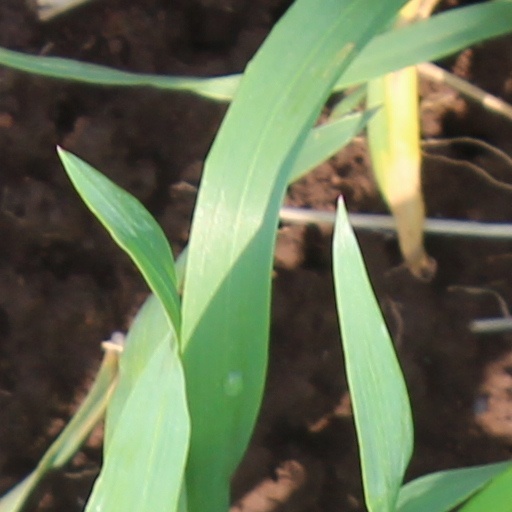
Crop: wheat